Undertow (2004 film)

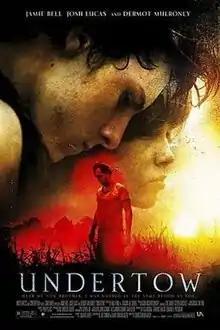
Theatrical release poster

Undertow is a 2004 American psychological thriller film co-written and directed by David Gordon Green and starring Jamie Bell, Devon Alan, Dermot Mulroney and Josh Lucas. Taking place in Georgia, the film tells the story of two boys pursued by a murderous uncle.